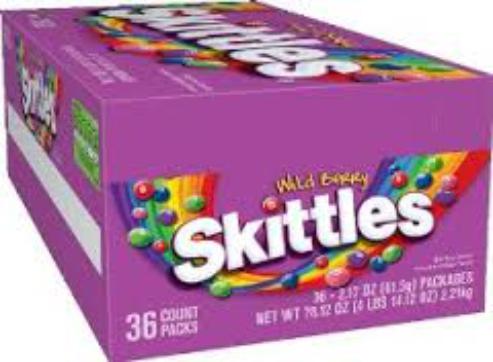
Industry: Food